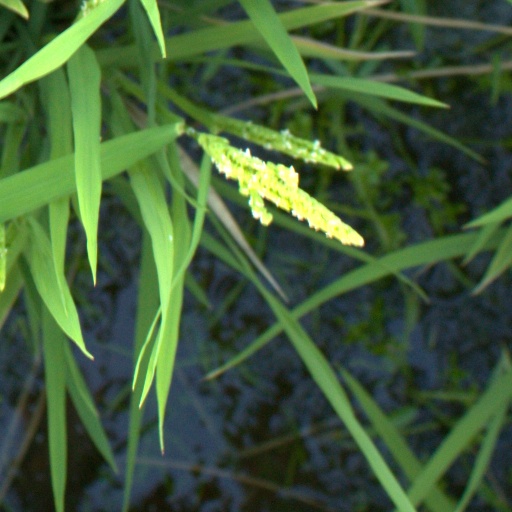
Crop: rice